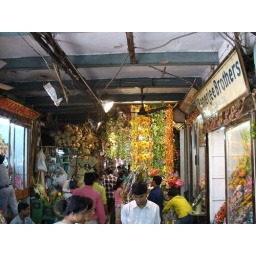
A big covered market in Kolkata, selling about everything from flowers and sarees to (live or dead) chickens